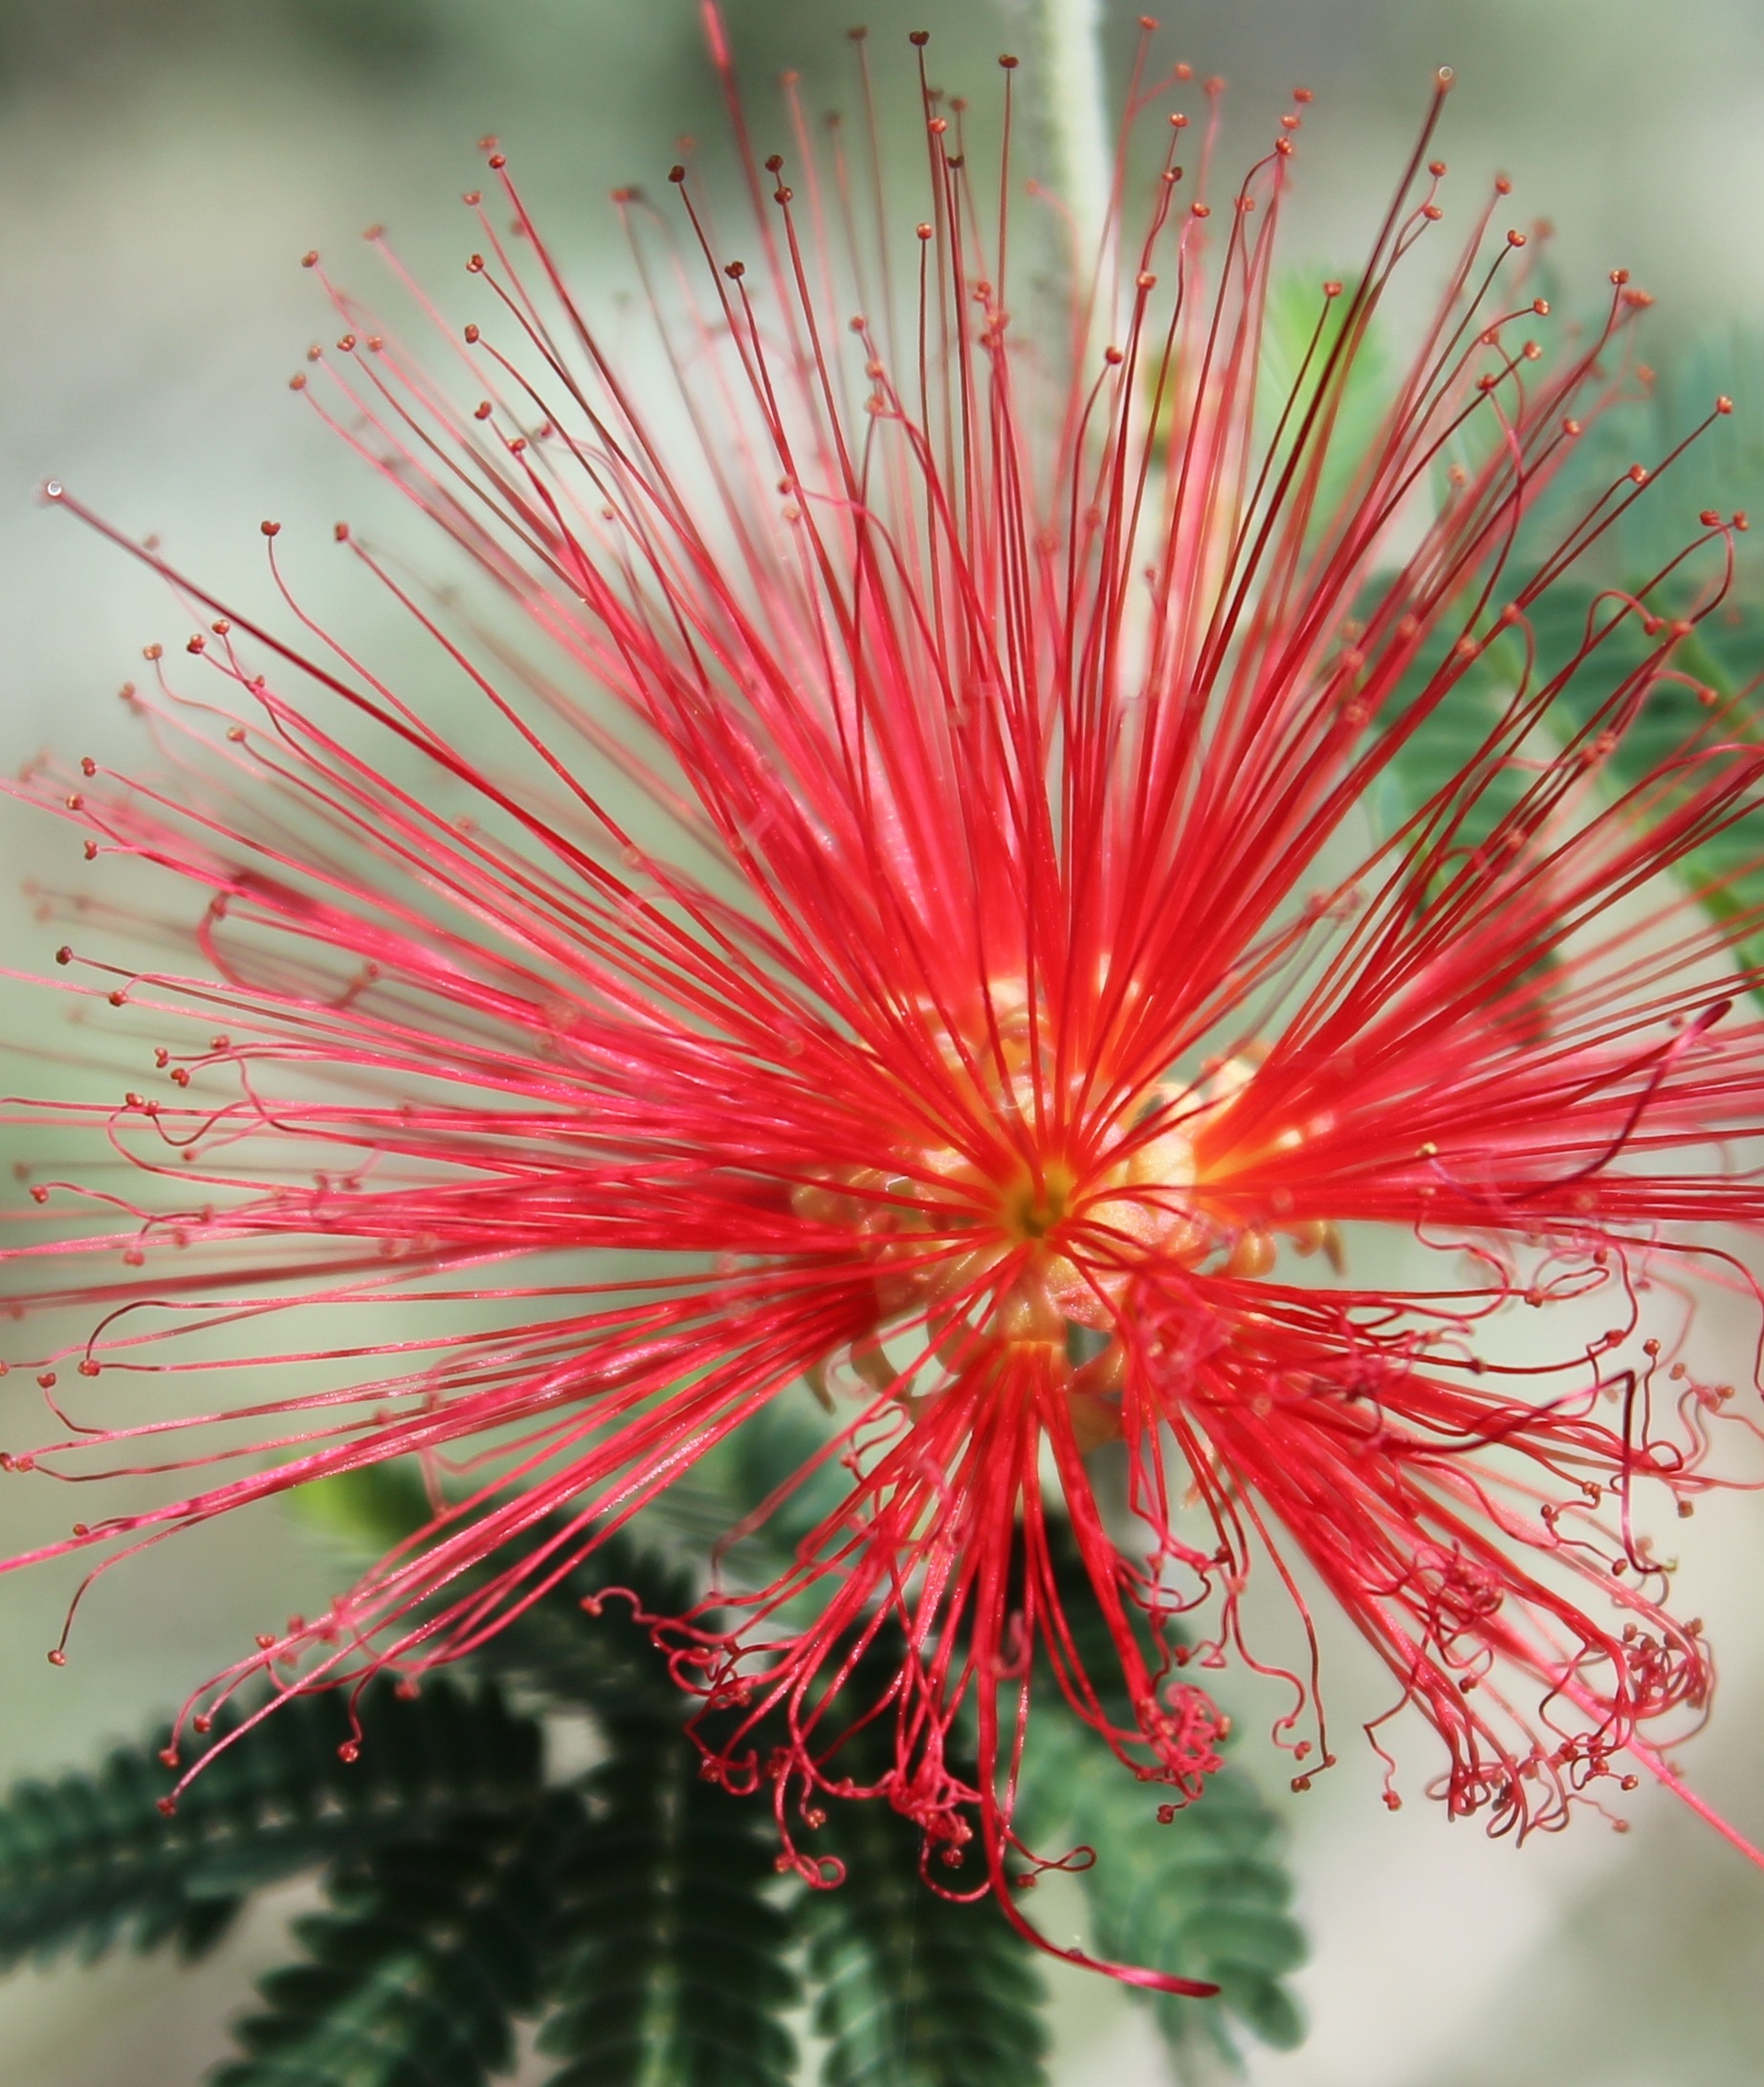
tree, nature, outdoor, branch, blossom, plant, leaf, flower, petal, bloom, summer, red, color, grow, fresh, botany, colorful, garden, flora, life, close up, new mexico, red flower, sunny, bright, botanical garden, vibrant, macro photography, flowering plant, daisy family, color therapy, land plant, energy healing